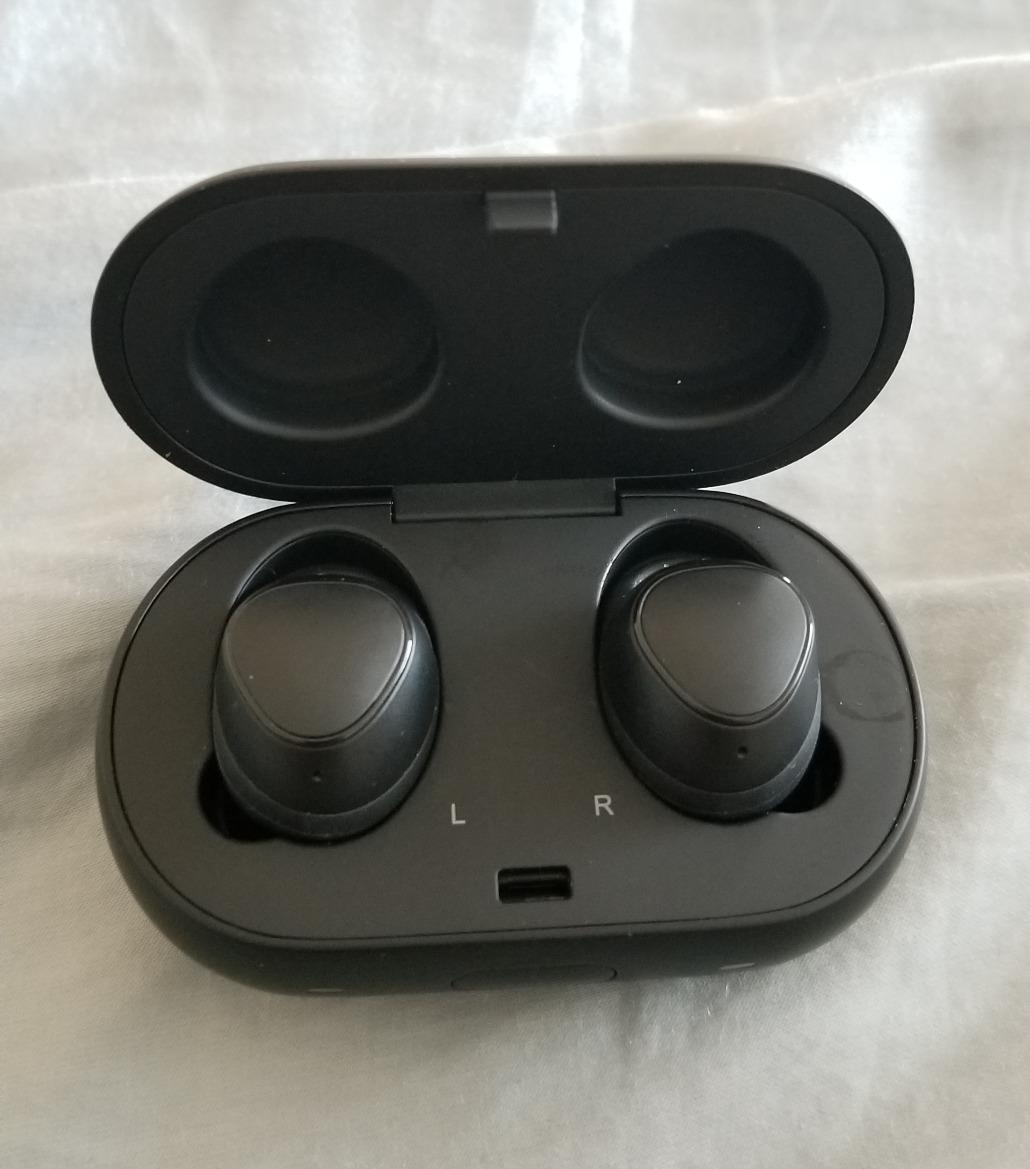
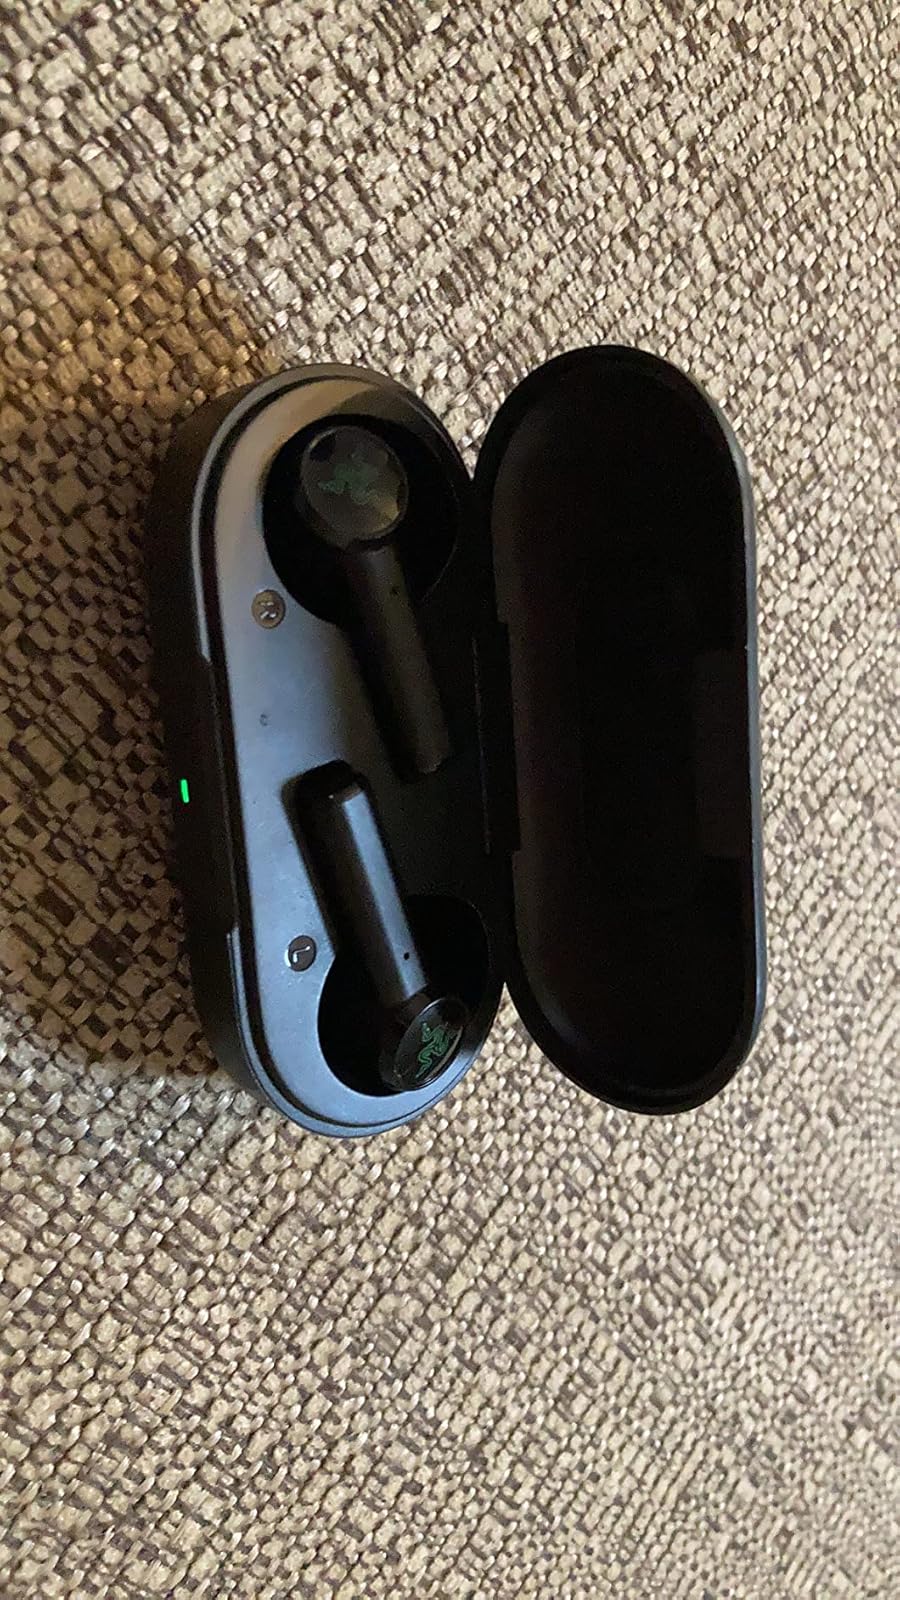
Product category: earbuds
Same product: no